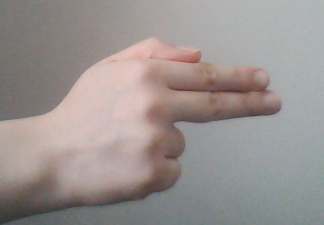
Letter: ghain